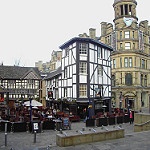
Scene: Outdoor